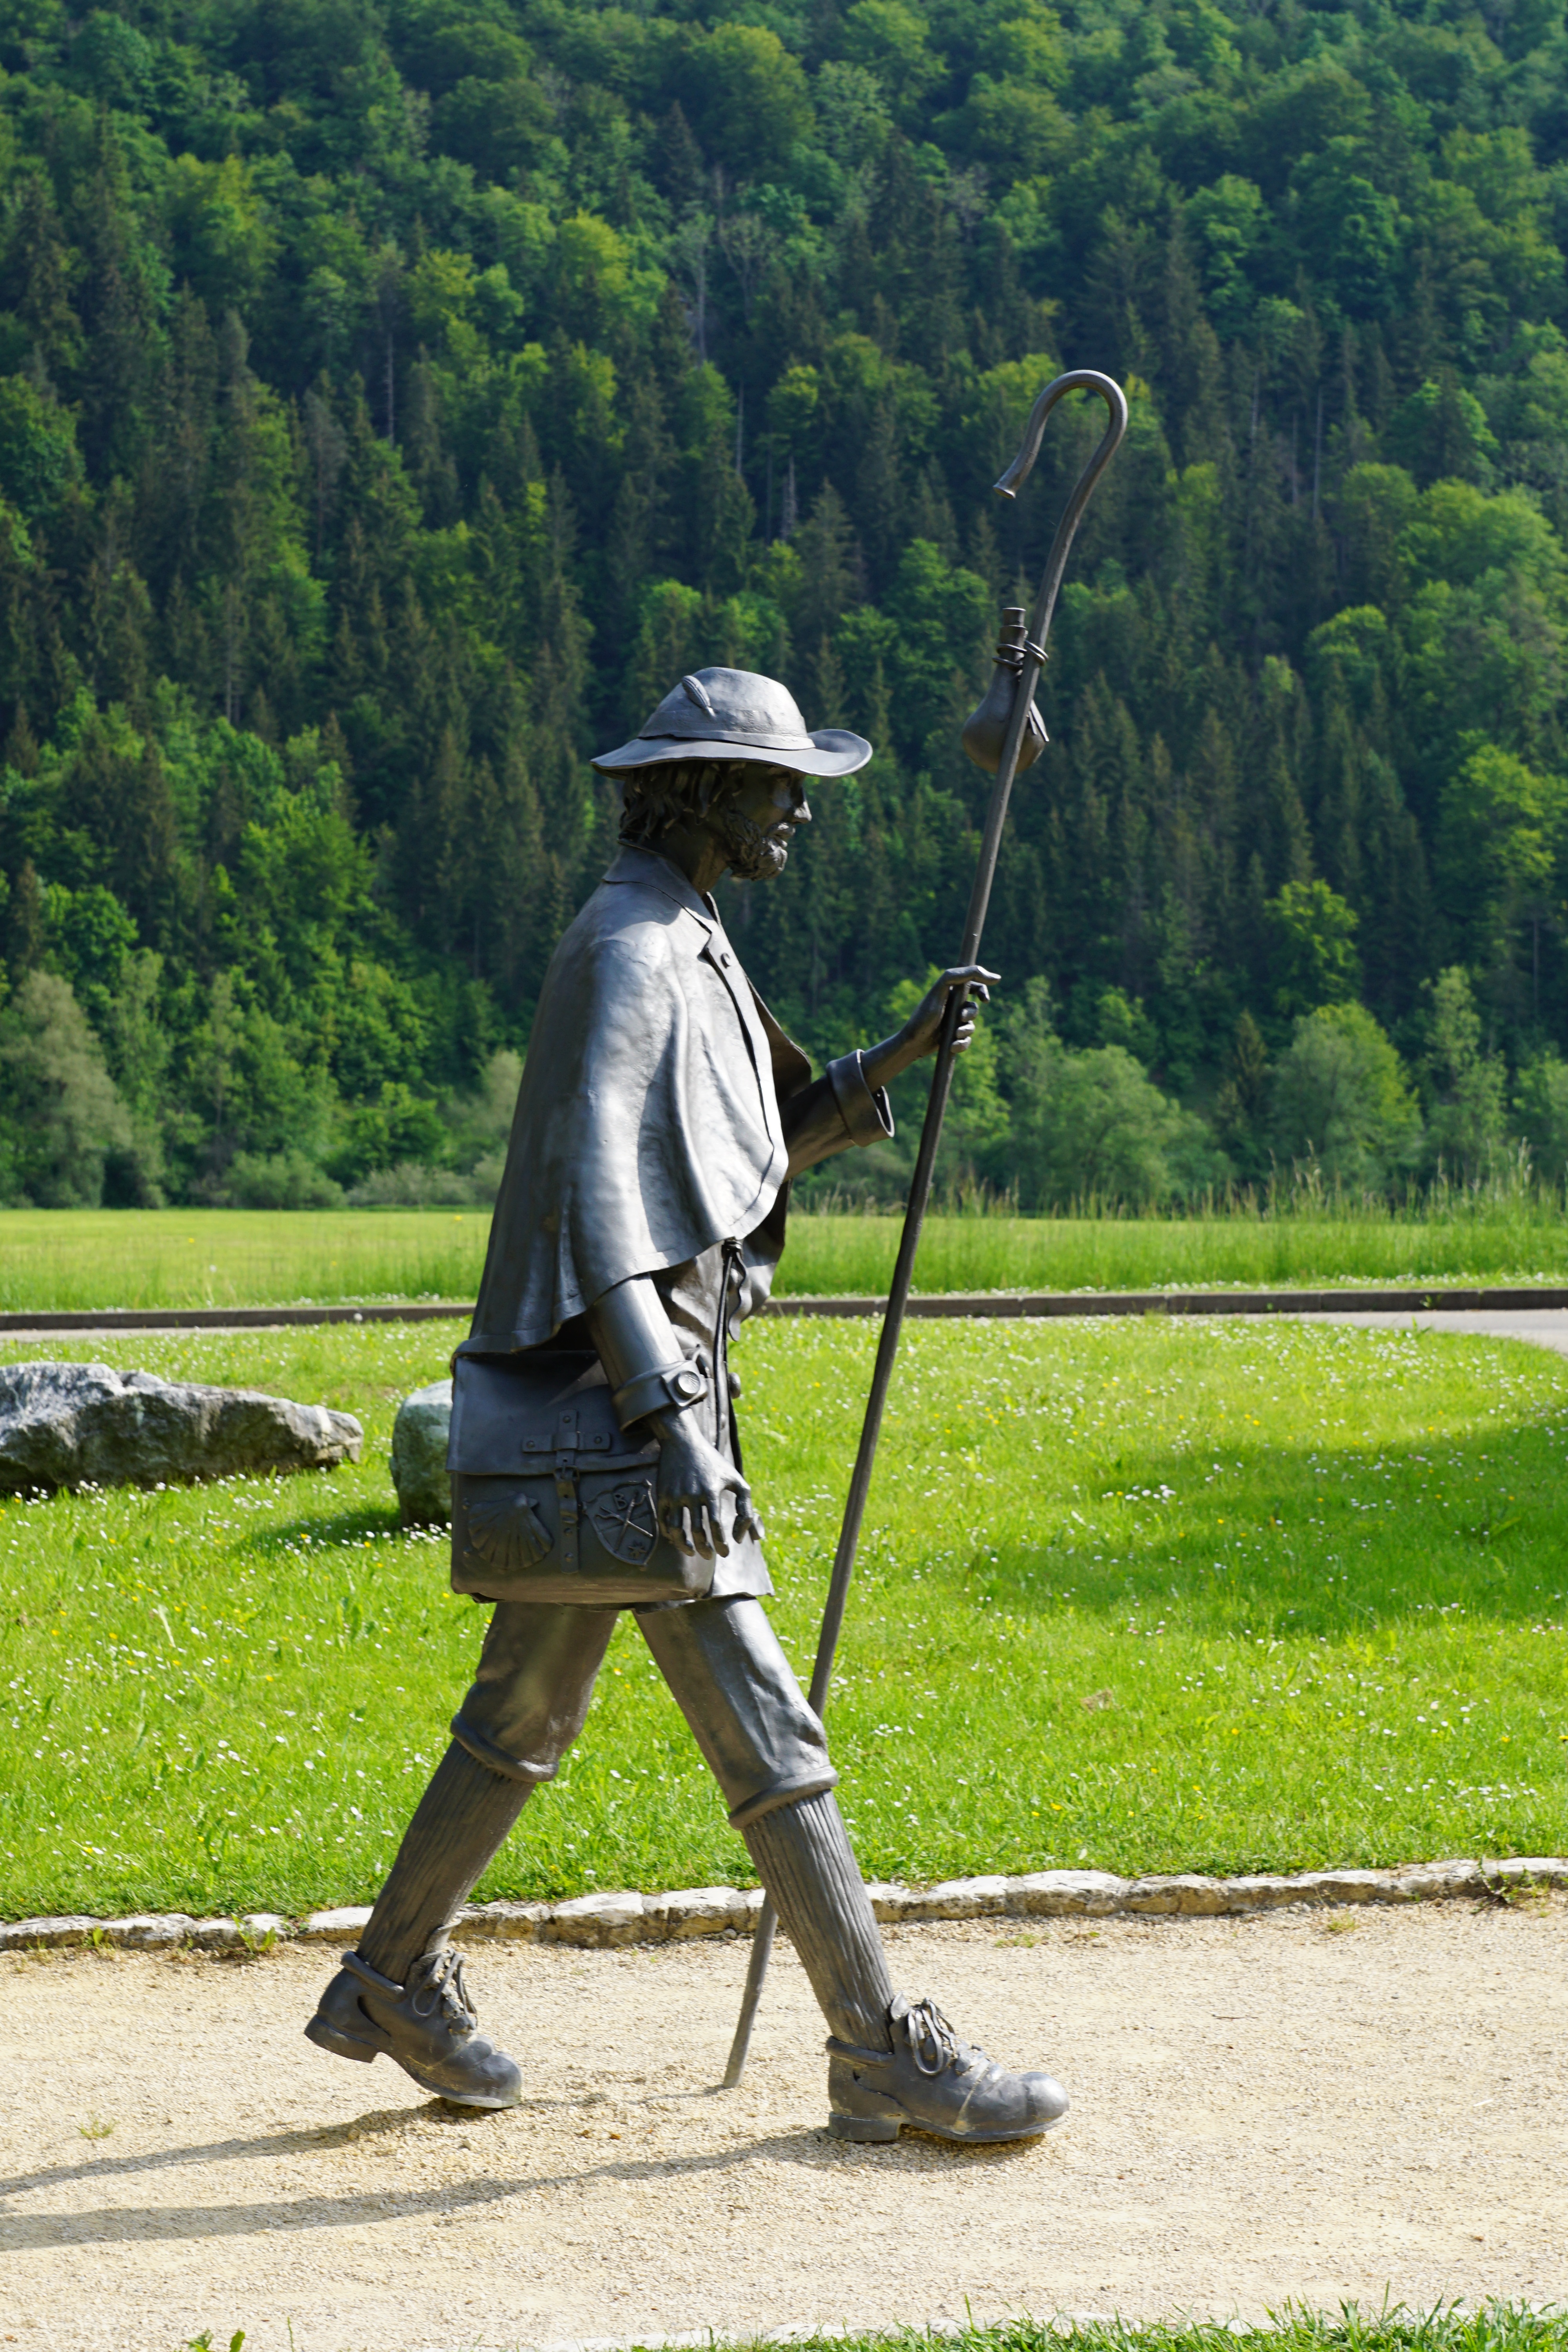
hiking, trail, statue, germany, wanderer, beuron, outdoor recreation